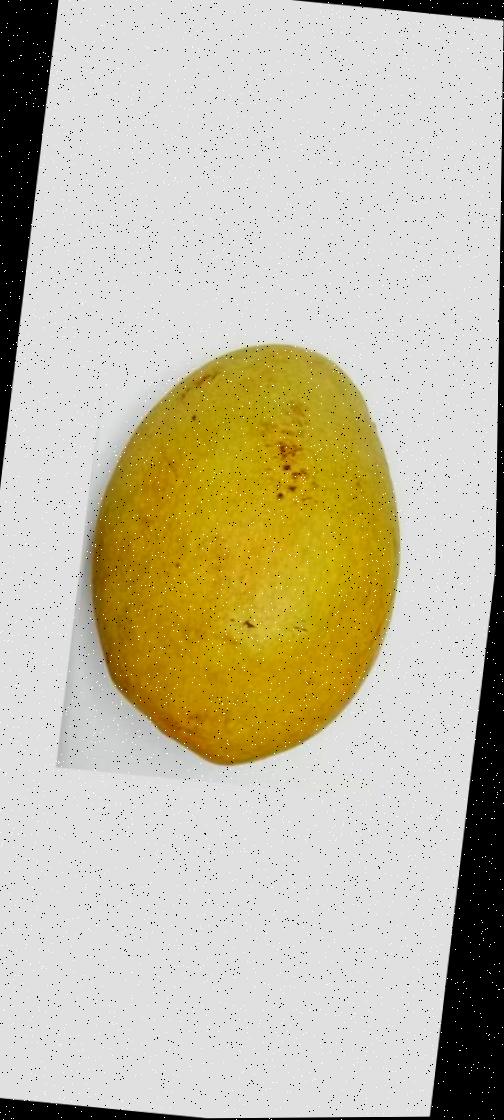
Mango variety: Bari-11